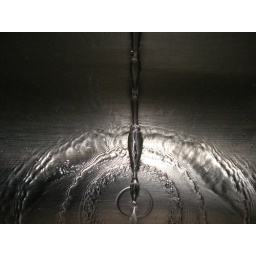
more water in the sink